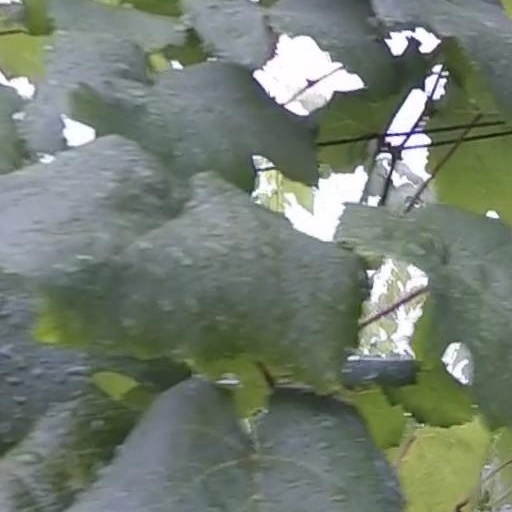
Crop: grape